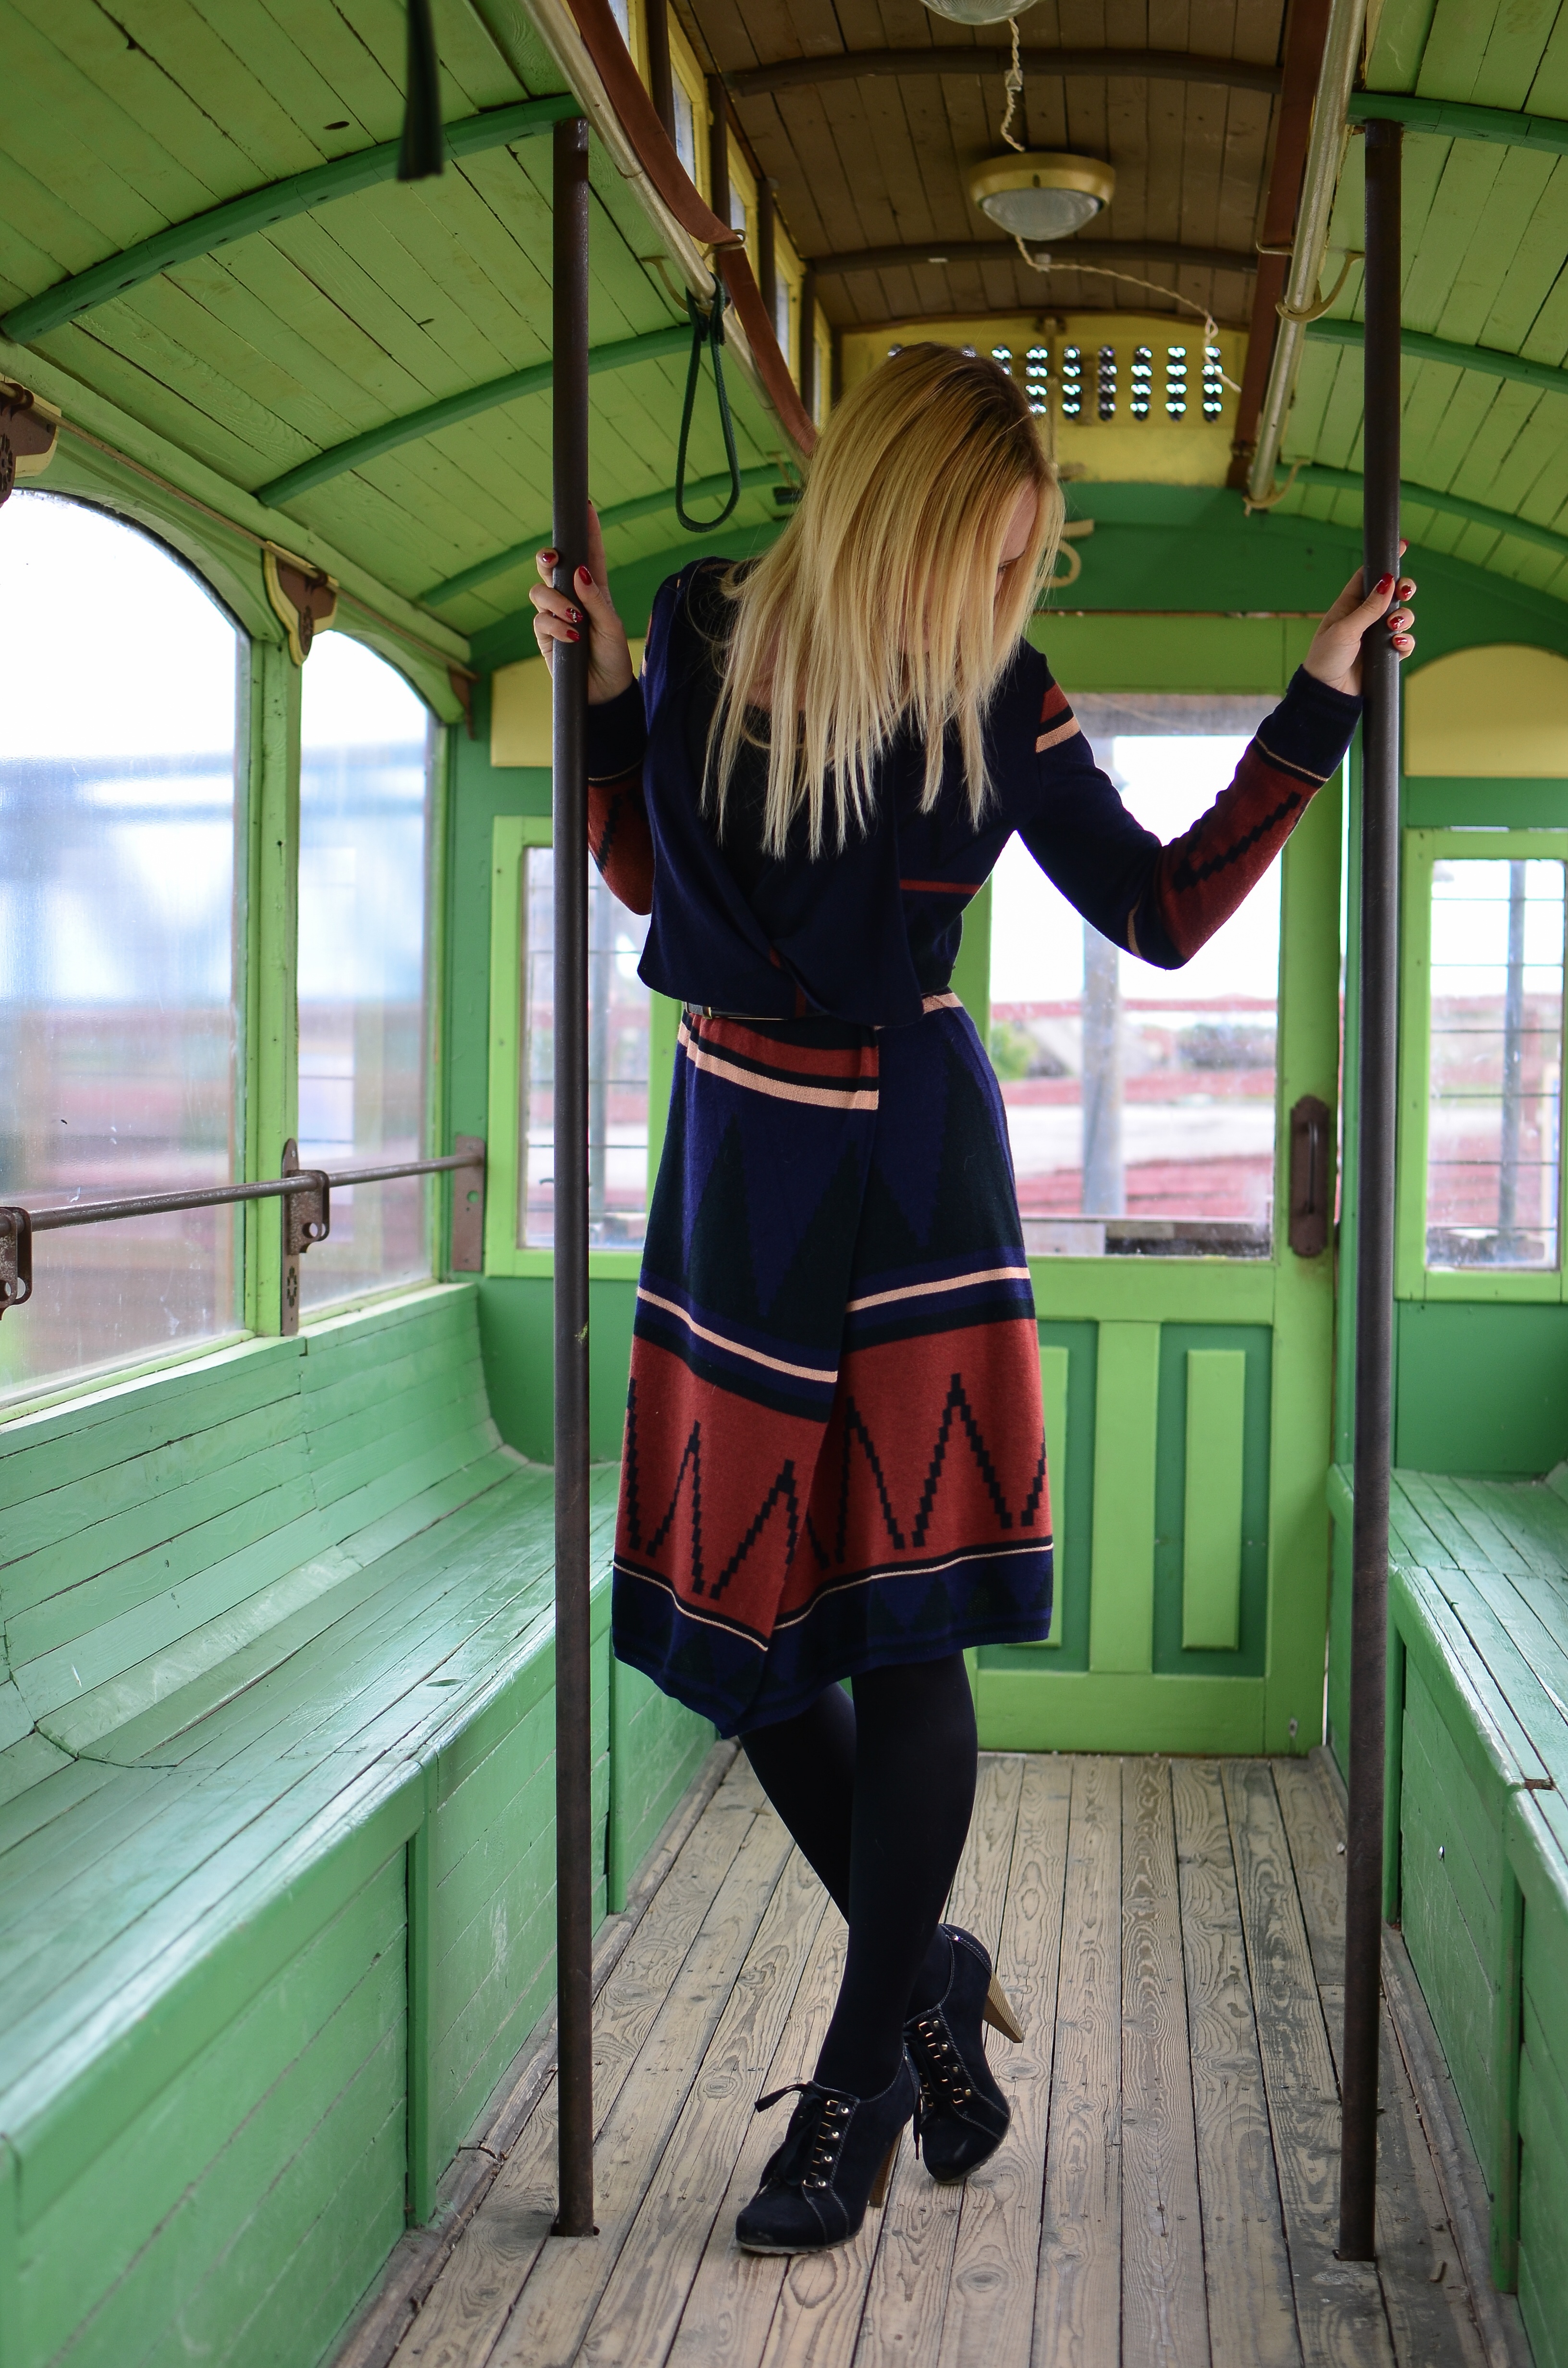
people, girl, vintage, female, model, young, green, fashion, clothing, lady, lifestyle, dress, women, snapshot, sexy, costume, attractive, adult, human positions